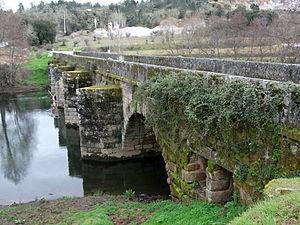
Cet article recense les monuments nationaux du district de Bragance, au Portugal.